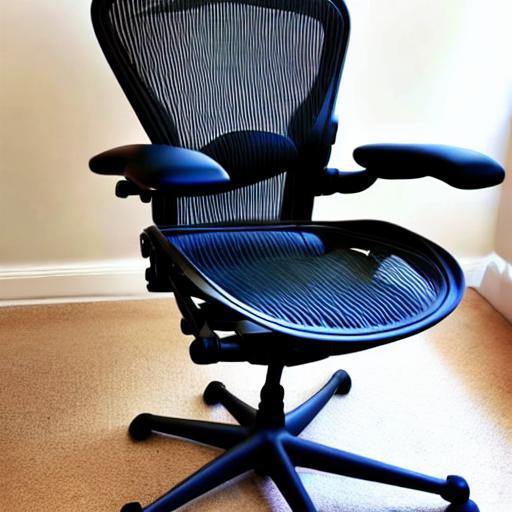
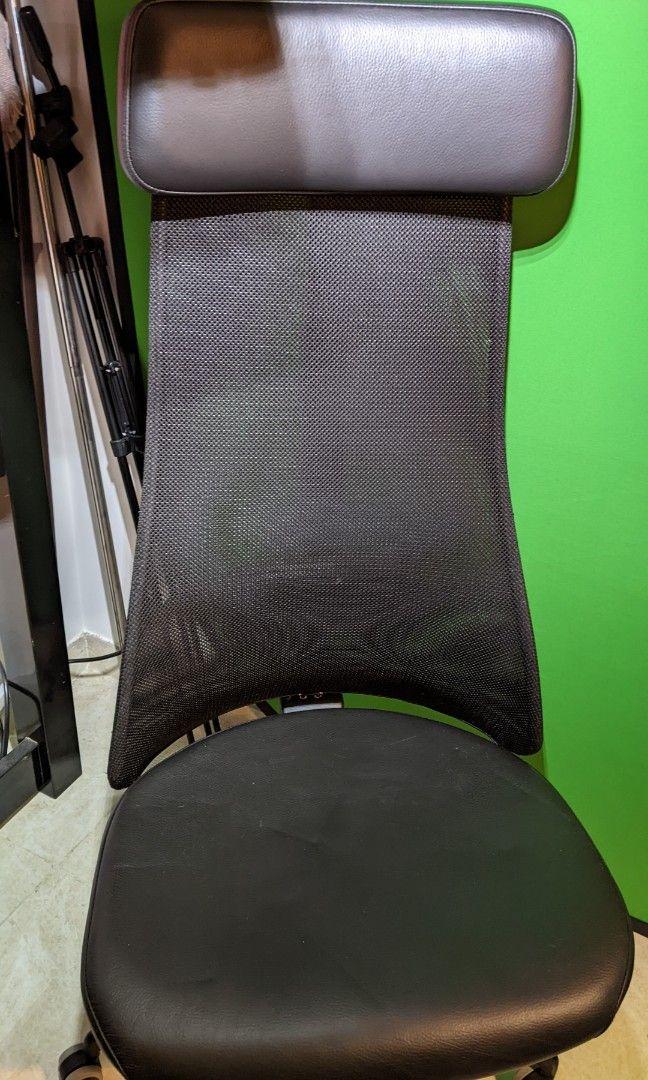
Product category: items_chair
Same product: no